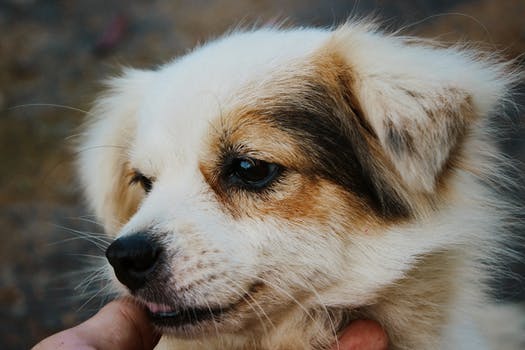
Label: No Watermark